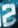
Number: 2